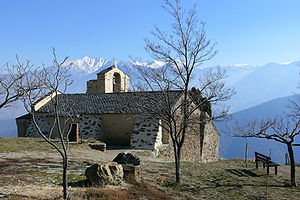
Jujols
Kapellet i Jujols
Kapellet i Jujols
Jujols er en by og kommune i departementet Pyrénées-Orientales i Sydfrankrig.